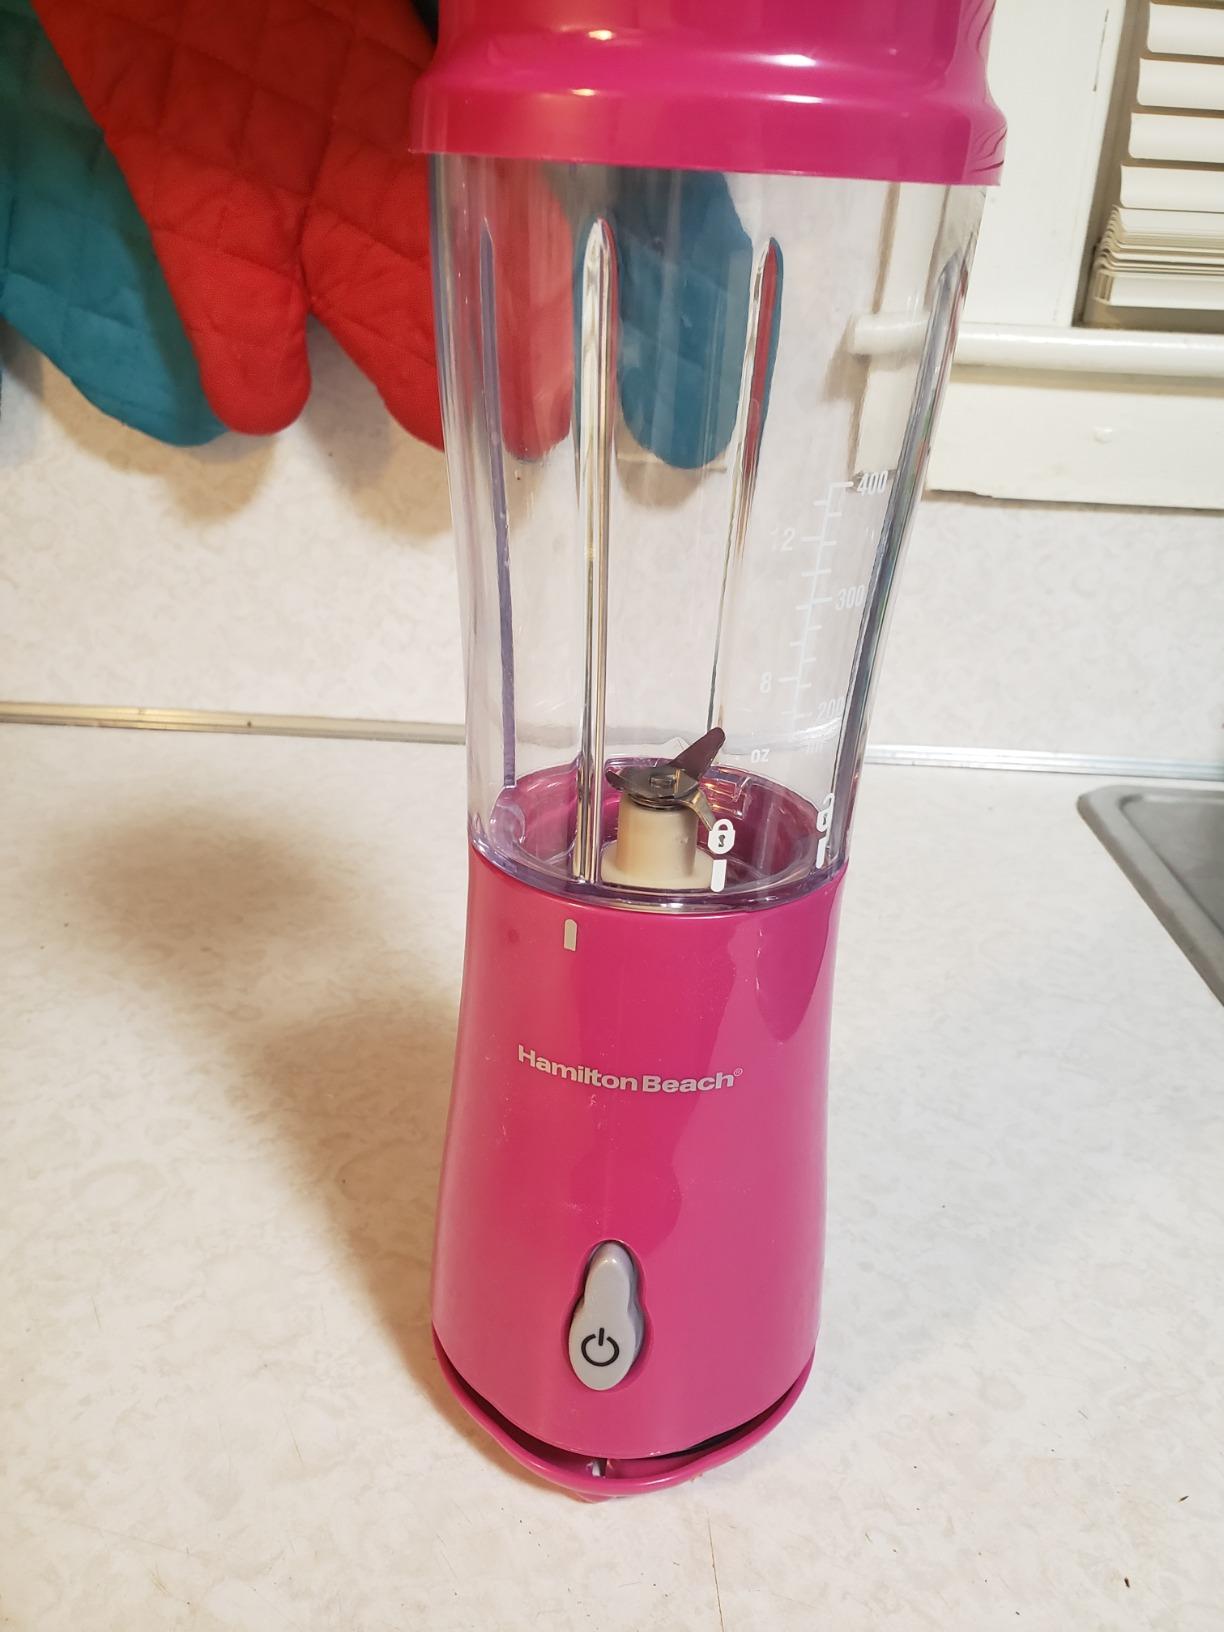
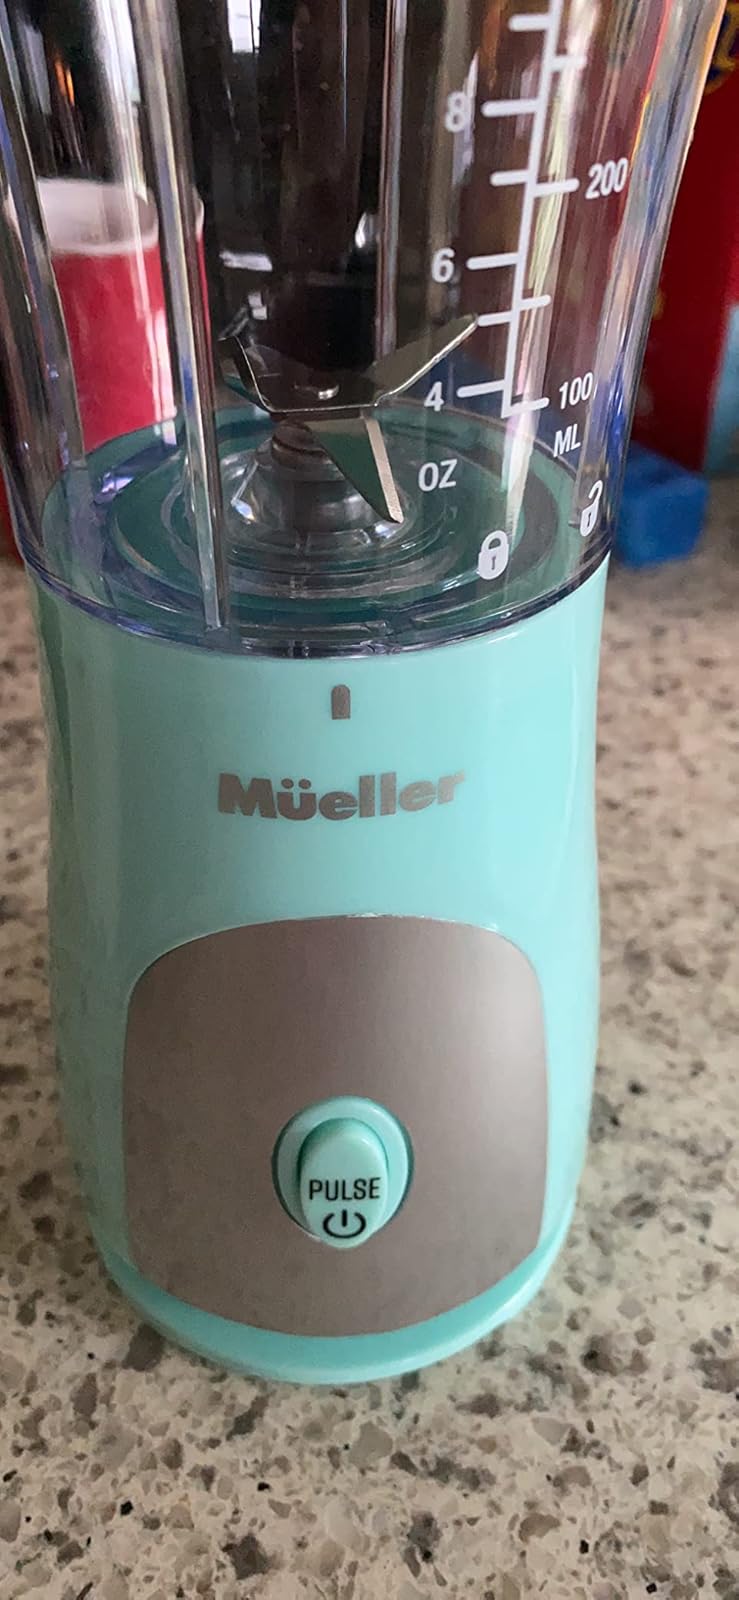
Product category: items_blender
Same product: no